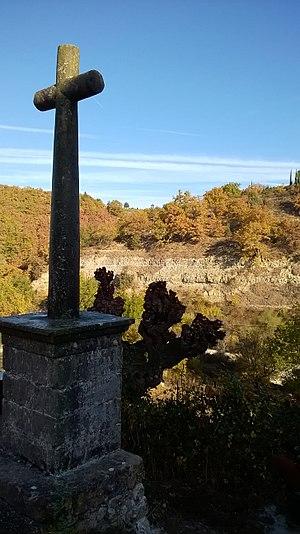
Croix de LADOU de Saint-Andéol-de-Berg
Saint-Andéol-de-Berg est une commune française située dans le département de l'Ardèche en région Auvergne-Rhône-Alpes.